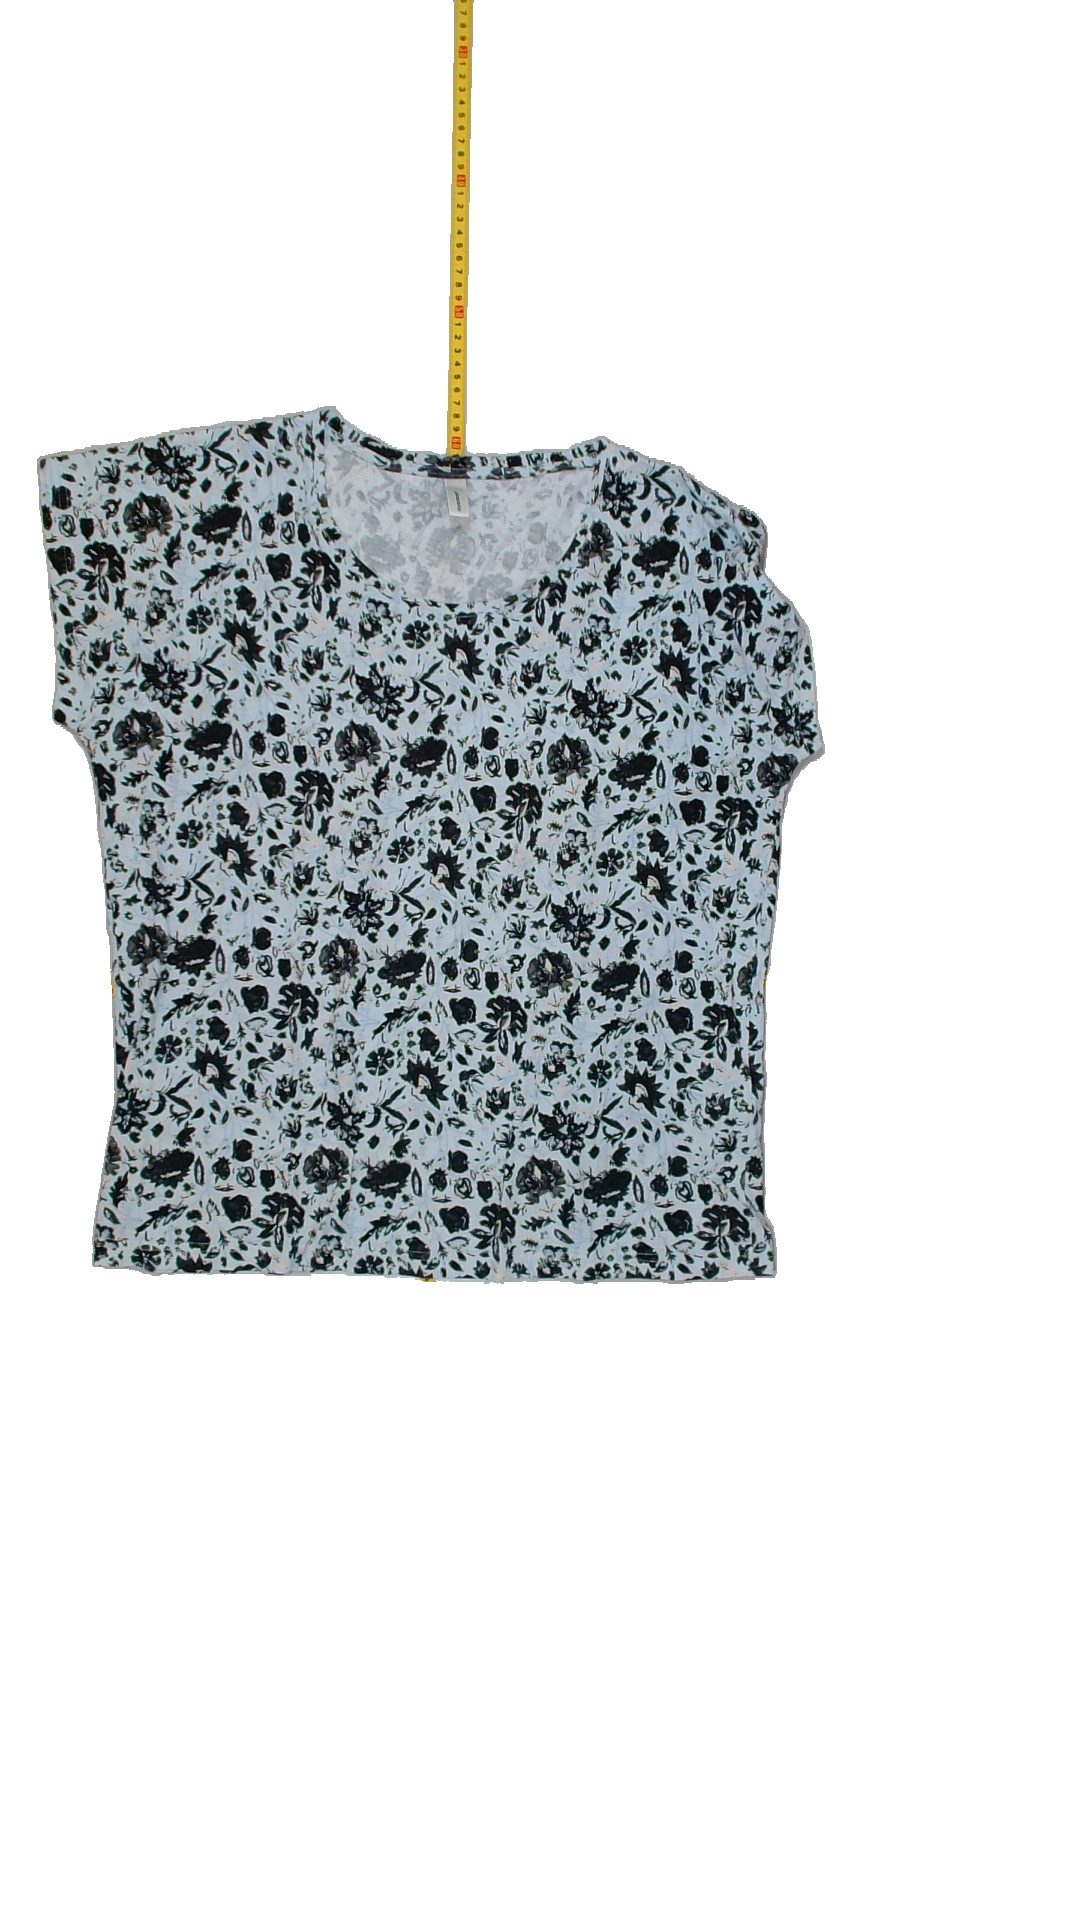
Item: T-shirt (Ladies)
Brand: Soya/soyaconcept
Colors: Black, Blue
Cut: C-collar
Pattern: Floral print
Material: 100% Visc
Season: All
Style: No trend
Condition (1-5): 5
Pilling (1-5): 5
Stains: No
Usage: Reuse
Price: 50-100